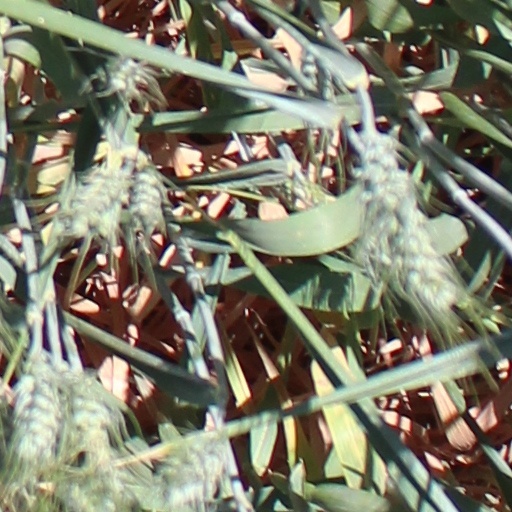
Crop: wheat